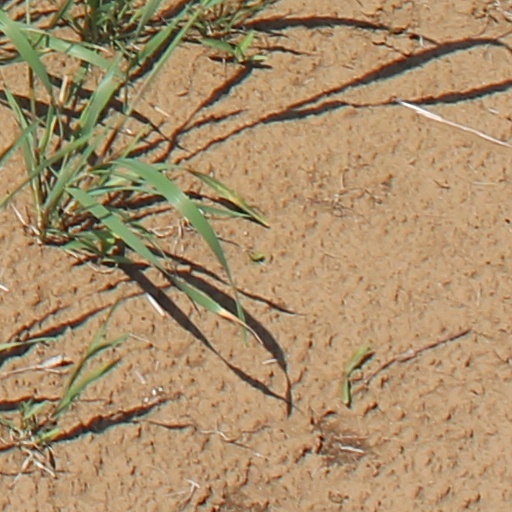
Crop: wheat